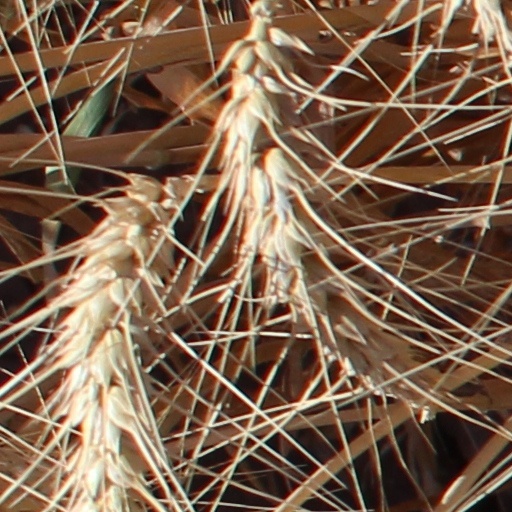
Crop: wheat